Norumbega Park

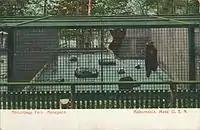

Norumbega Park attracted hundreds of thousands of patrons each season. Its location on the Charles River meant that the park was accessible by water as well as via steam train, electric trolley, and (more so as the decades went on) automobile. Like other so-called "trolley parks" of its era, Norumbega Park became popular with the increasingly urbanized, middle class population who sought affordable recreation outside the city environment.